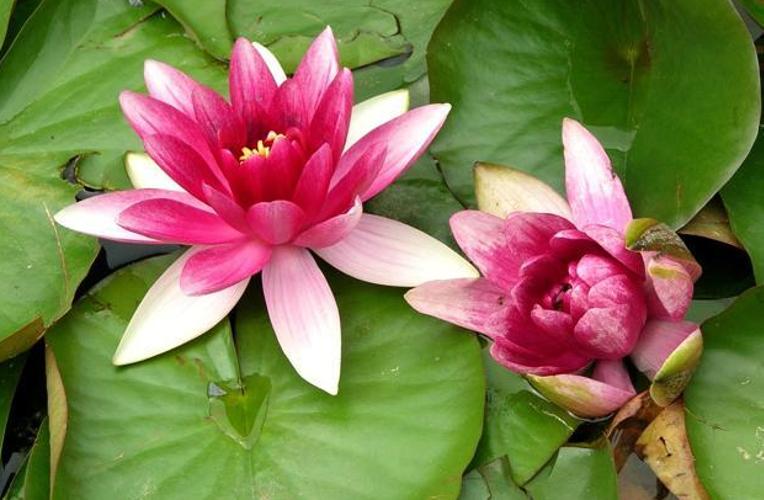
Label: water lily